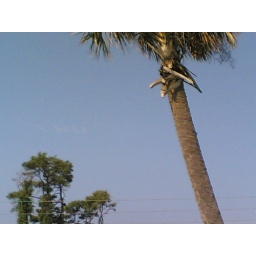
Look closely above the trees in the background and you can see the beginnings of the word TRUST wrote by a plane